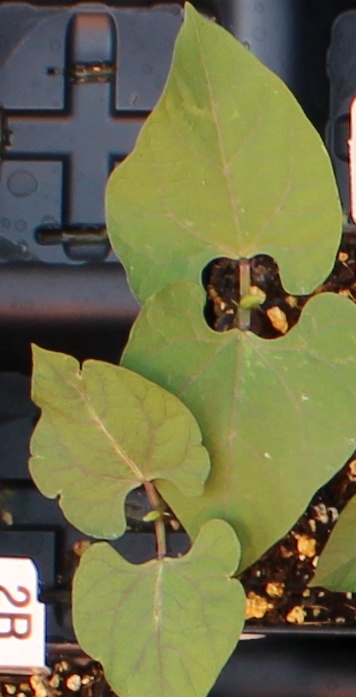
Label: Blackbean